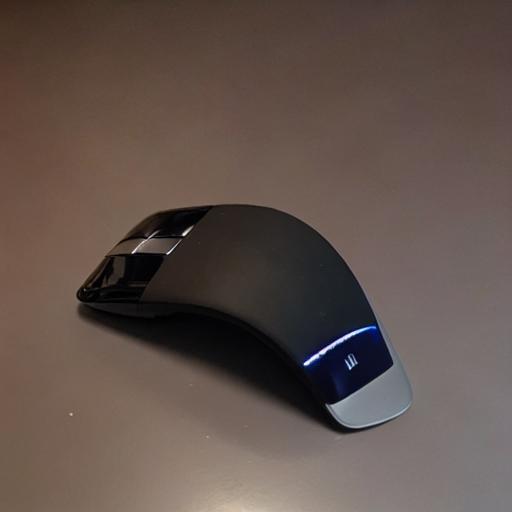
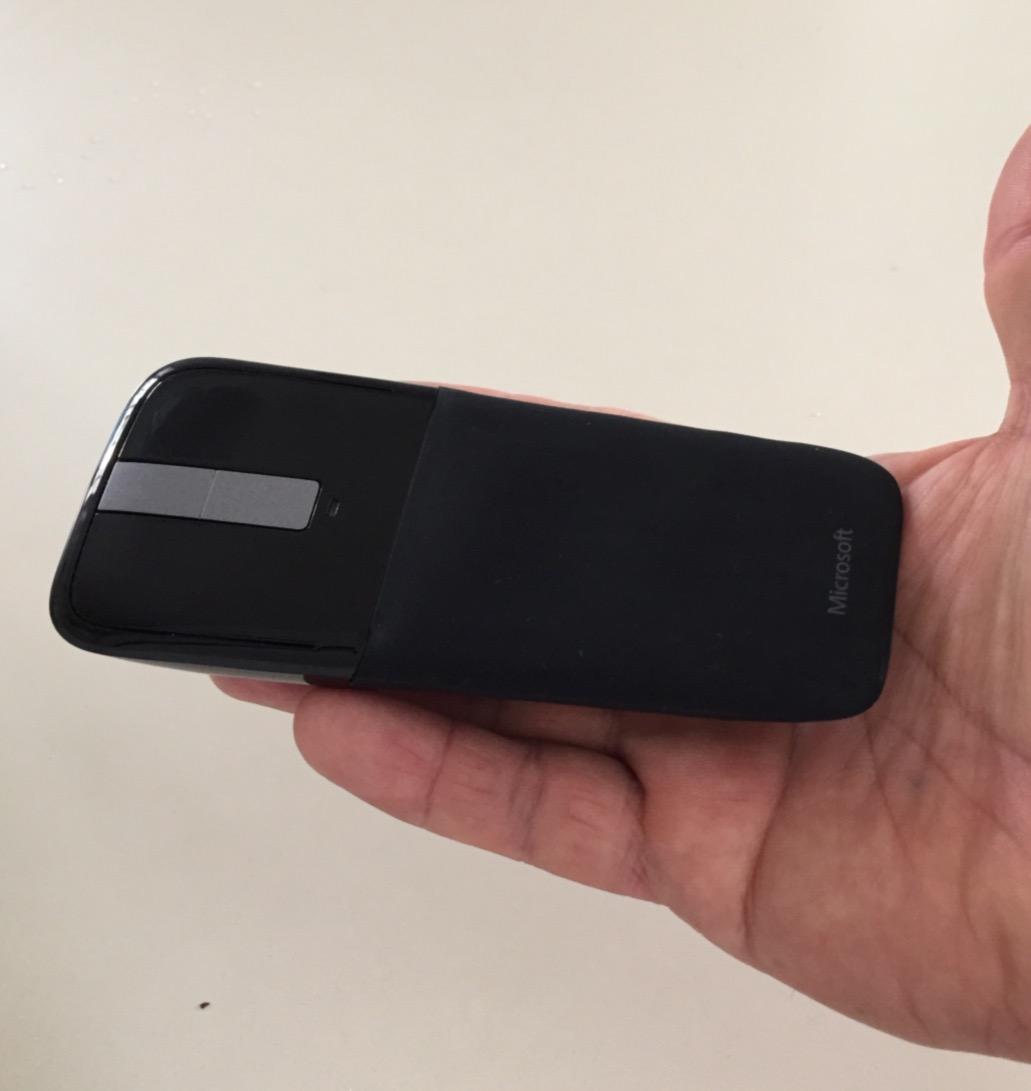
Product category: mouse
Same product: no